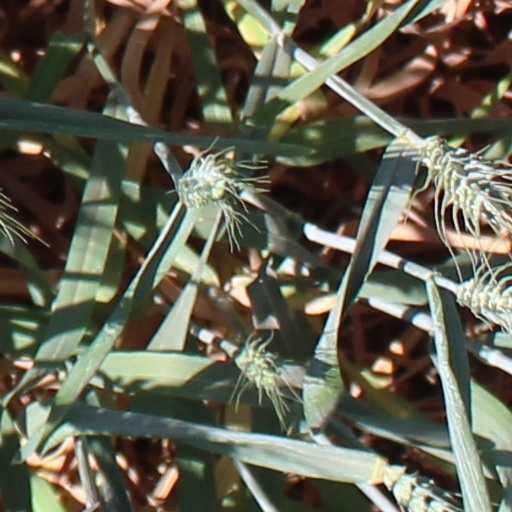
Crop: wheat